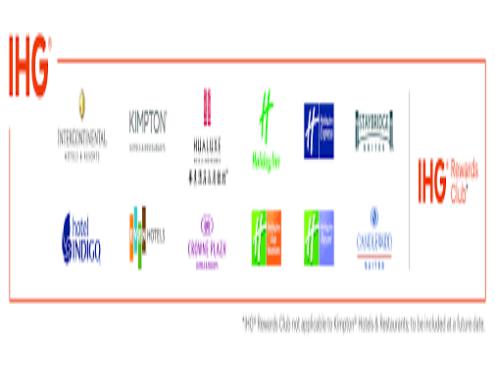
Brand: IHG
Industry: Others